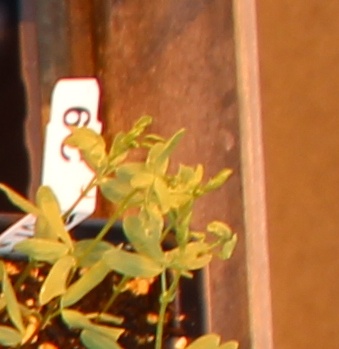
Label: Lentil